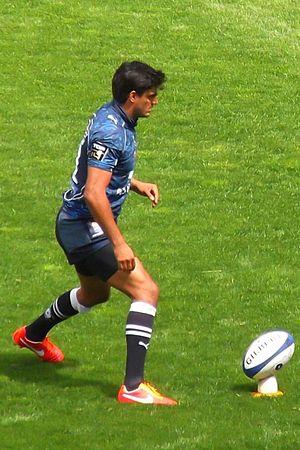
Bustos Moyanos (2013).
Cette page présente la saison 2012-2013 du Montpellier Hérault rugby en Top 14 et en H-Cup.